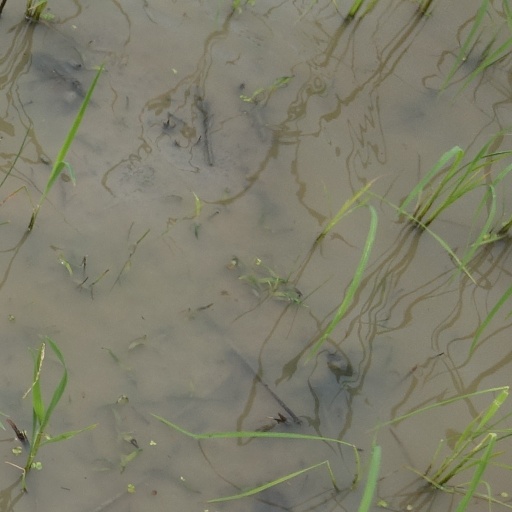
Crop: rice